Hoops (TV series)

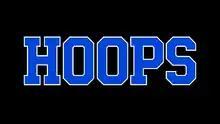

Hoops is an American adult animated sitcom created by Ben Hoffman for Netflix. It premiered on August 21, 2020, to extremely negative reviews. In December 2020, Netflix cancelled the series after one season.